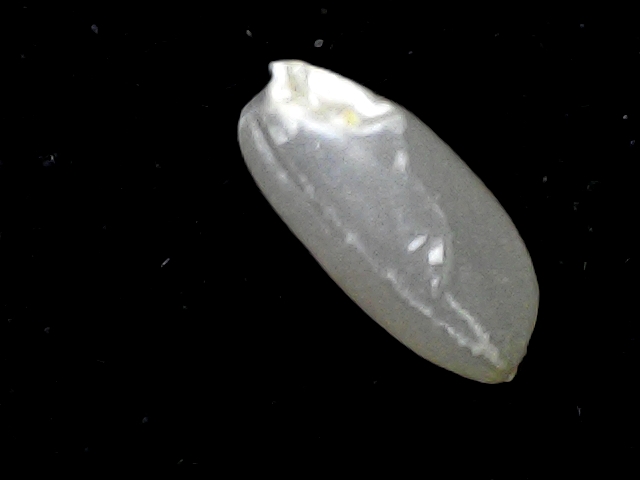
Rice variety: BD39